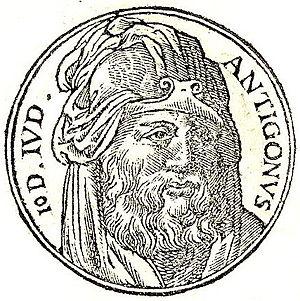
Antigone II Mattathiah, dit Antigone l’Hasmonéen, est le dernier fils d’Aristobule II et le dernier roi de la dynastie hasmonéennene. Il est né vers 80 av. J.-C. et mort en 37 av. J.-C.